Robert de Vaugondy

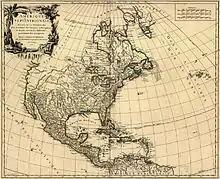
Vaugondy map of North America, 1750

Gilles Robert de Vaugondy (1688–1766), also known as Le Sieur or Monsieur Robert, and his son, Didier Robert de Vaugondy (c.1723–1786), were leading cartographers in France during the 18th century.